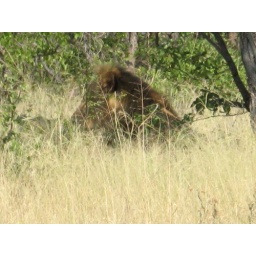
These two lions were by the road as we drove past. The female is to the left.